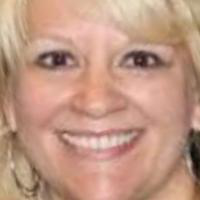
Age group: age 31-40